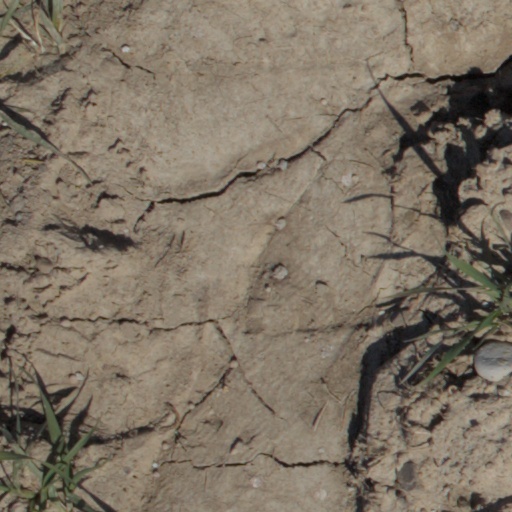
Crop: wheat